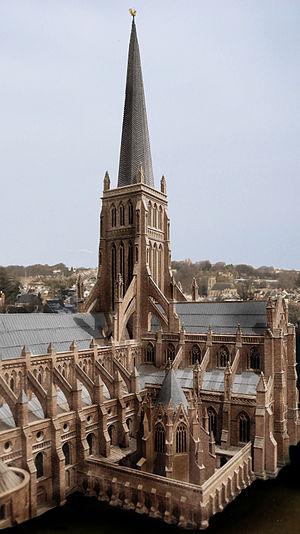
Cet article recense les églises les plus hautes.